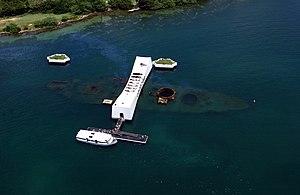
L'allée des cuirassés était le regroupement de sept cuirassés de l'United States Navy dans le port de Pearl Harbor, lors de l'attaque par les Japonais le 7 décembre 1941. Ces navires ont subi le plus fort de l'assaut japonais. Ils étaient mouillés le long de l'île de Ford quand commença l'attaque. Ces navires étaient l'Arizona, le California, le Maryland, le Nevada, l'Oklahoma, le Tennessee, et le West Virginia ; le Pennsylvania était dans une forme de radoub à proximité. Un bâtiment de soutien, le Vestal y était également présent, amarré le long de l'Arizona.
Le mémorial de l'USS Arizona, situé à Pearl Harbor à Honolulu, est un mémorial consacré à la mémoire des 1 177 sur les 1 511 marins du USS Arizona morts lors de l'attaque de Pearl Harbor le 7 décembre 1941 par les forces japonaises. Les victimes de l’Arizona comptent pour près de la moitié du total des victimes américaines de l'attaque, cette épave est donc particulièrement symbolique. L'attaque a en outre provoqué l'entrée en guerre des États-Unis dans la Seconde Guerre mondiale.
L’USS Arizona (BB-39) était un cuirassé de la Marine américaine, de la classe Pennsylvania, baptisé en l'honneur de l'Arizona, 48ᵉ État de l'Union. Il servit pendant la Première Guerre mondiale mais il est surtout connu pour son bombardement par l'armée japonaise au cours de l'attaque de Pearl Harbor du 7 décembre 1941. L'incendie, qui dura près de trois jours, et le naufrage du navire provoquèrent la mort de 1 177 hommes, soit près de la moitié du total des victimes américaines de l'attaque.